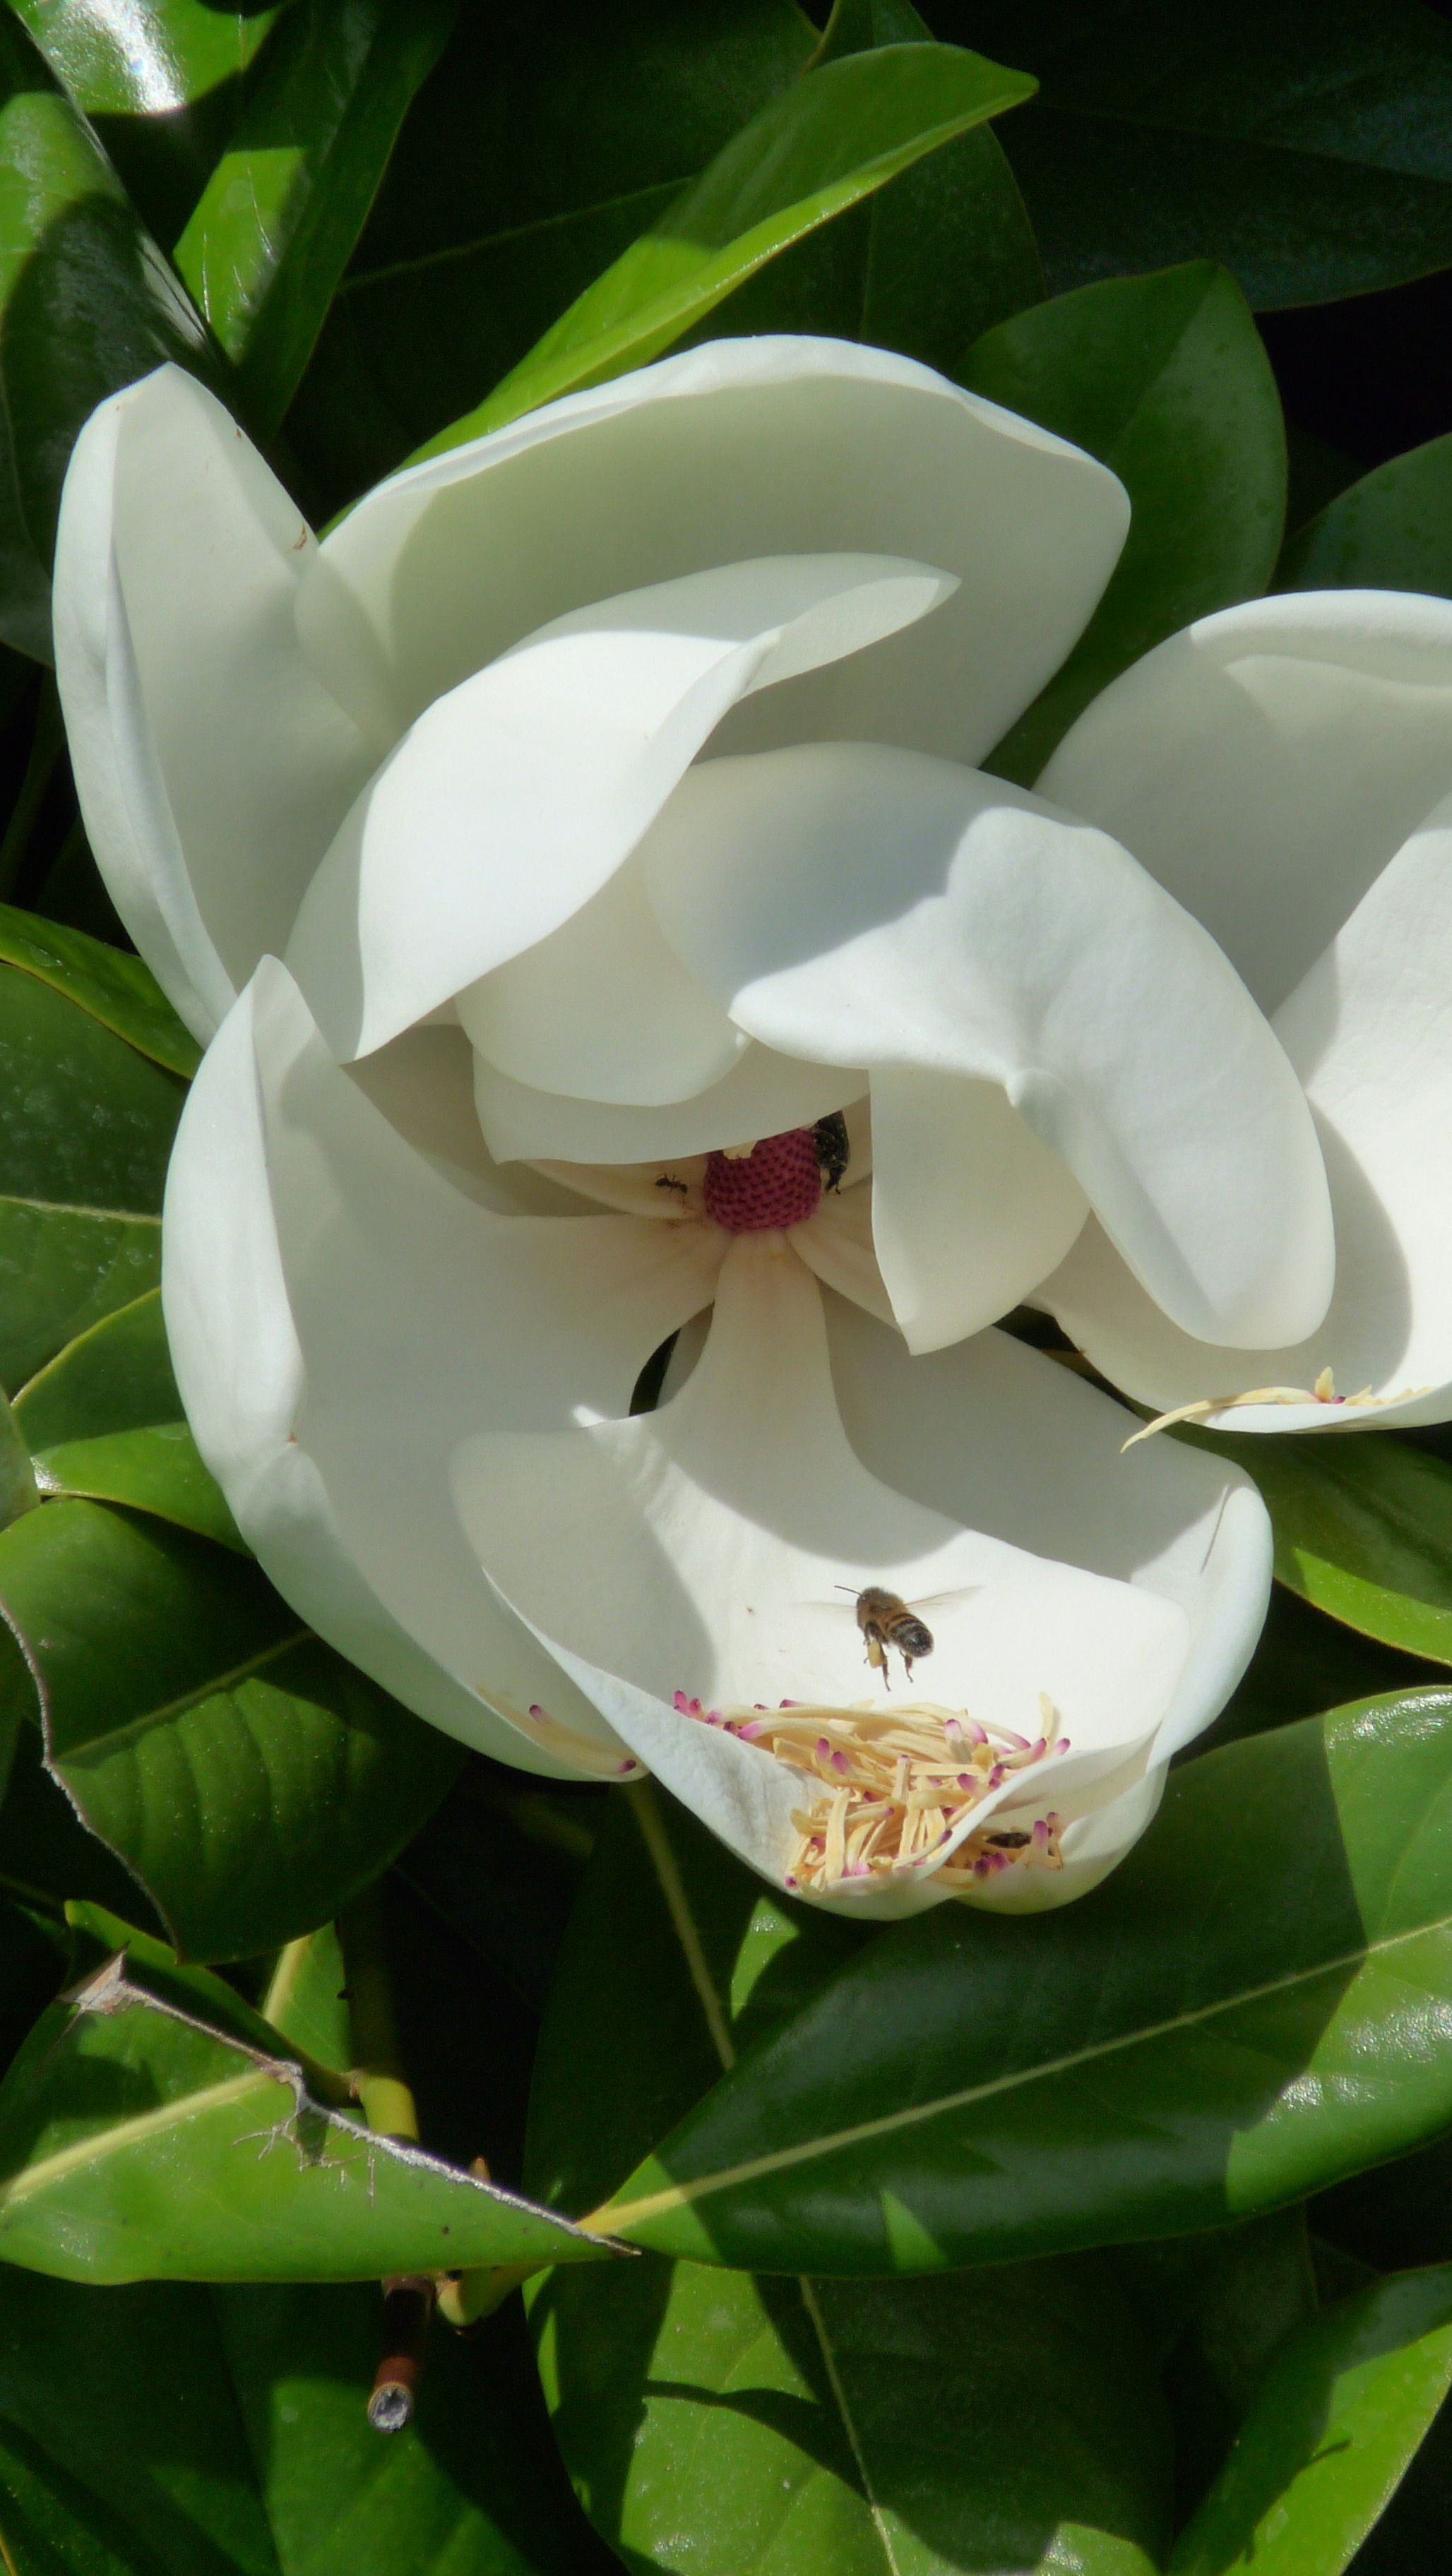
blossom, plant, leaf, flower, petal, botany, flora, shrub, lily, rhododendrons, magnolia, bees, flowering plant, land plant